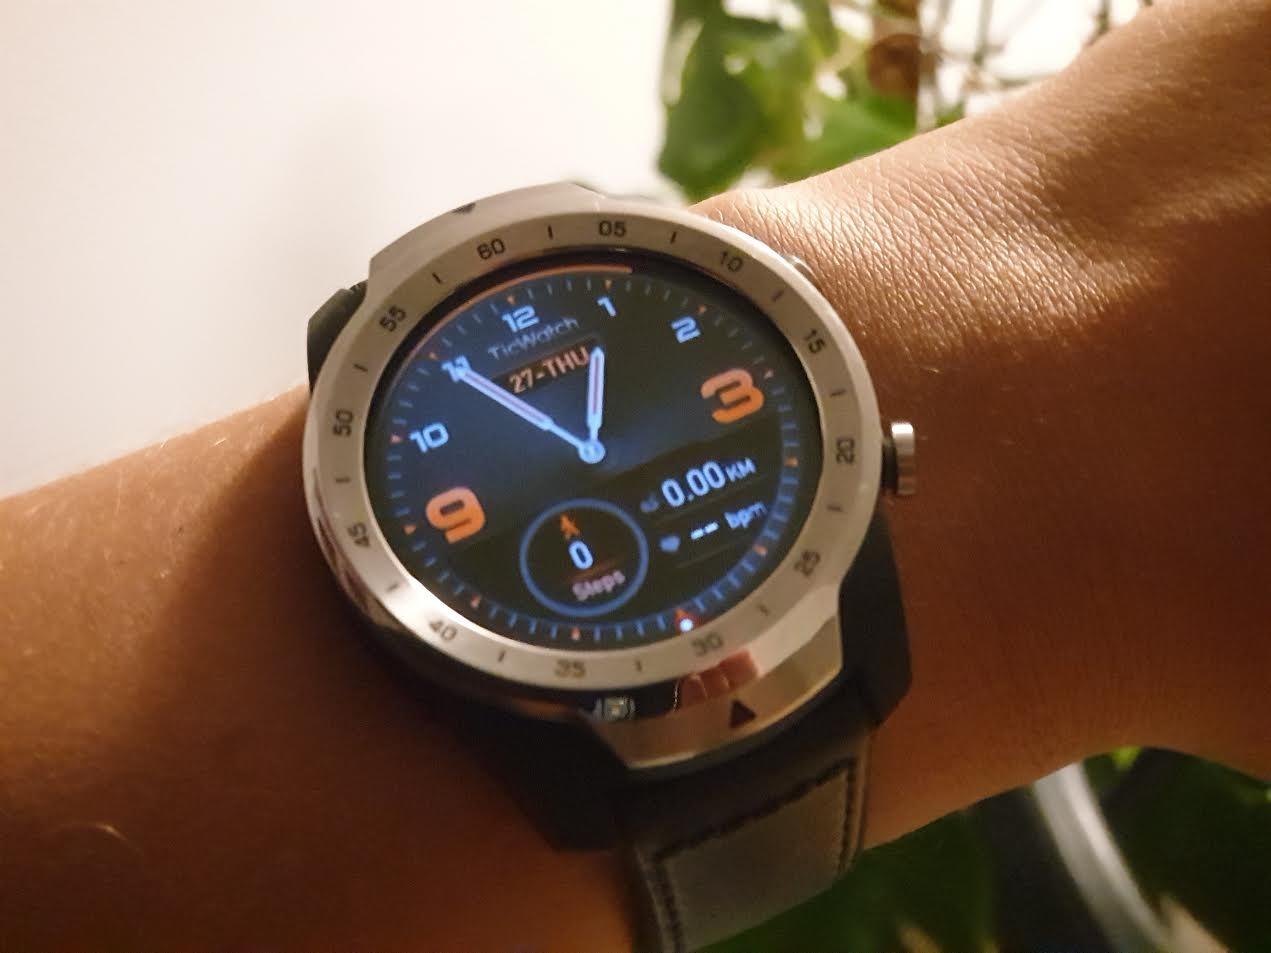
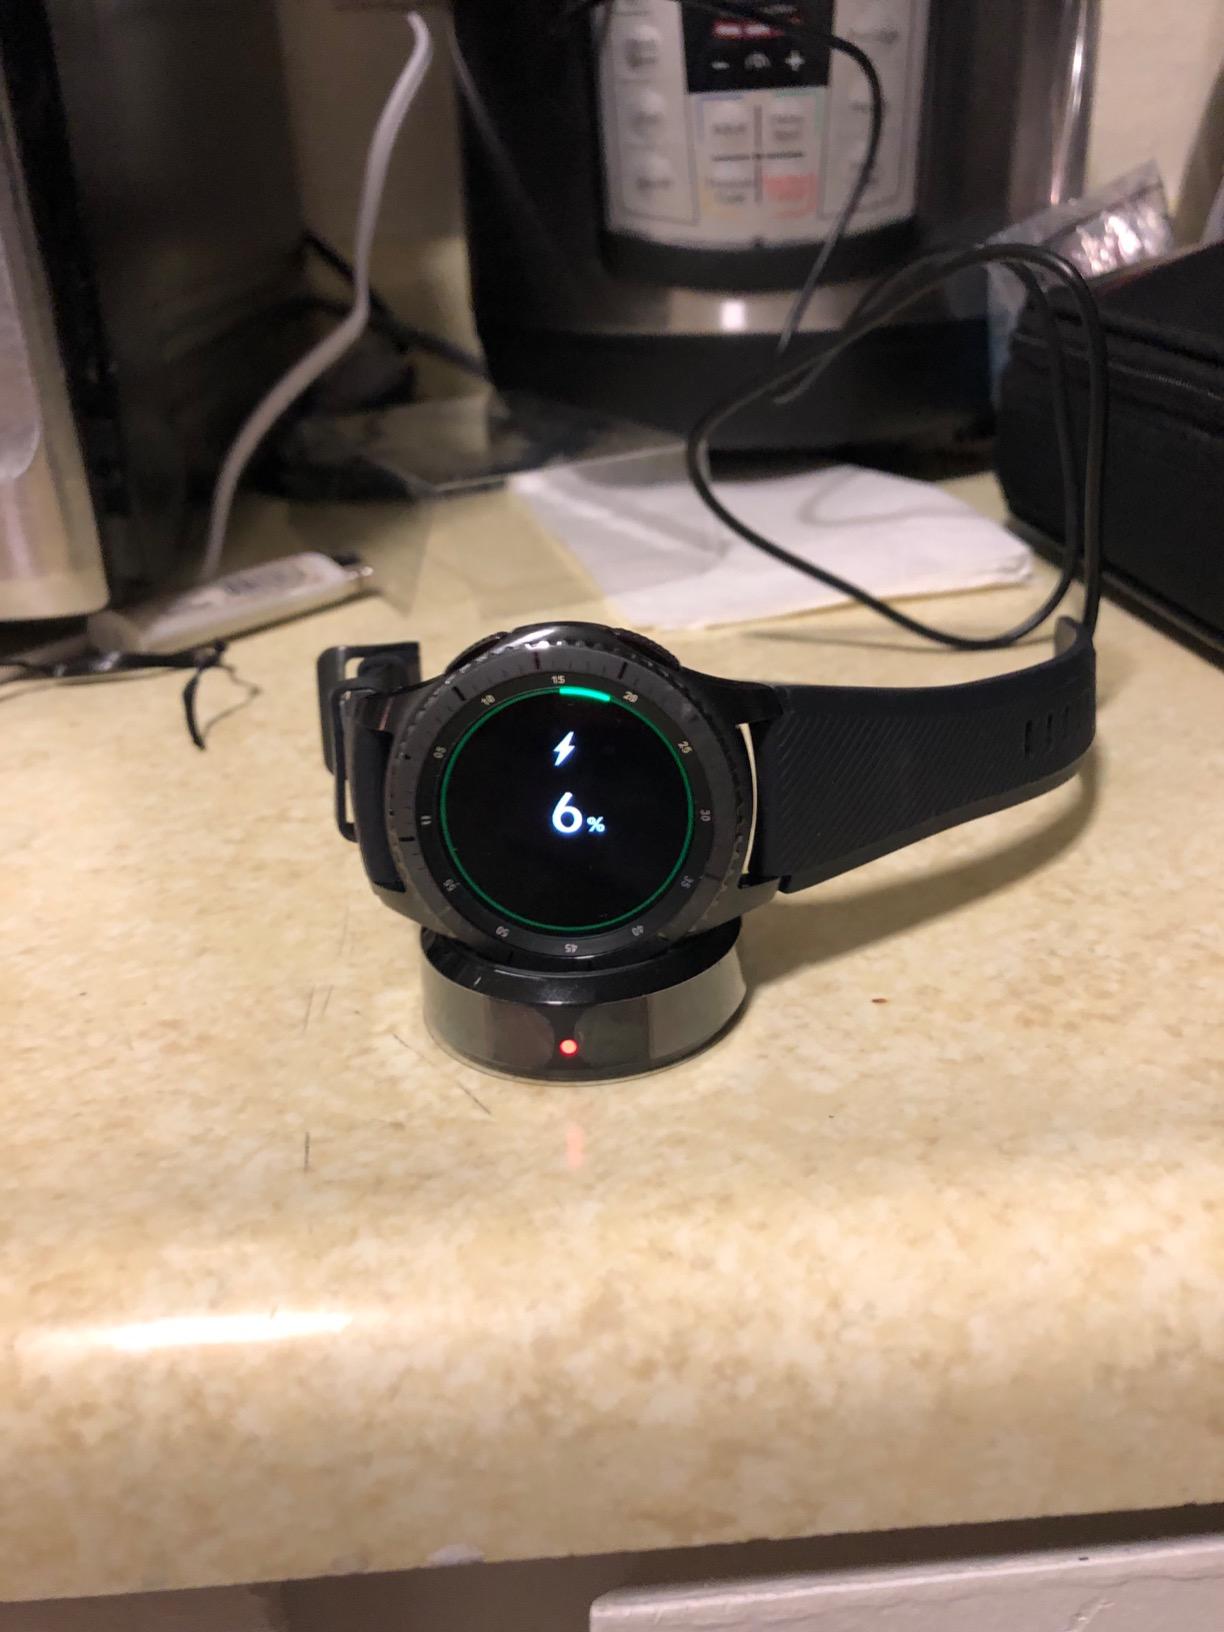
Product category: smartwatch
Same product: no